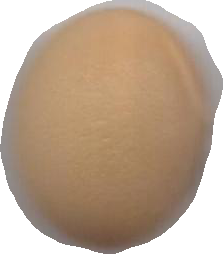
Variety: Anjasmoro